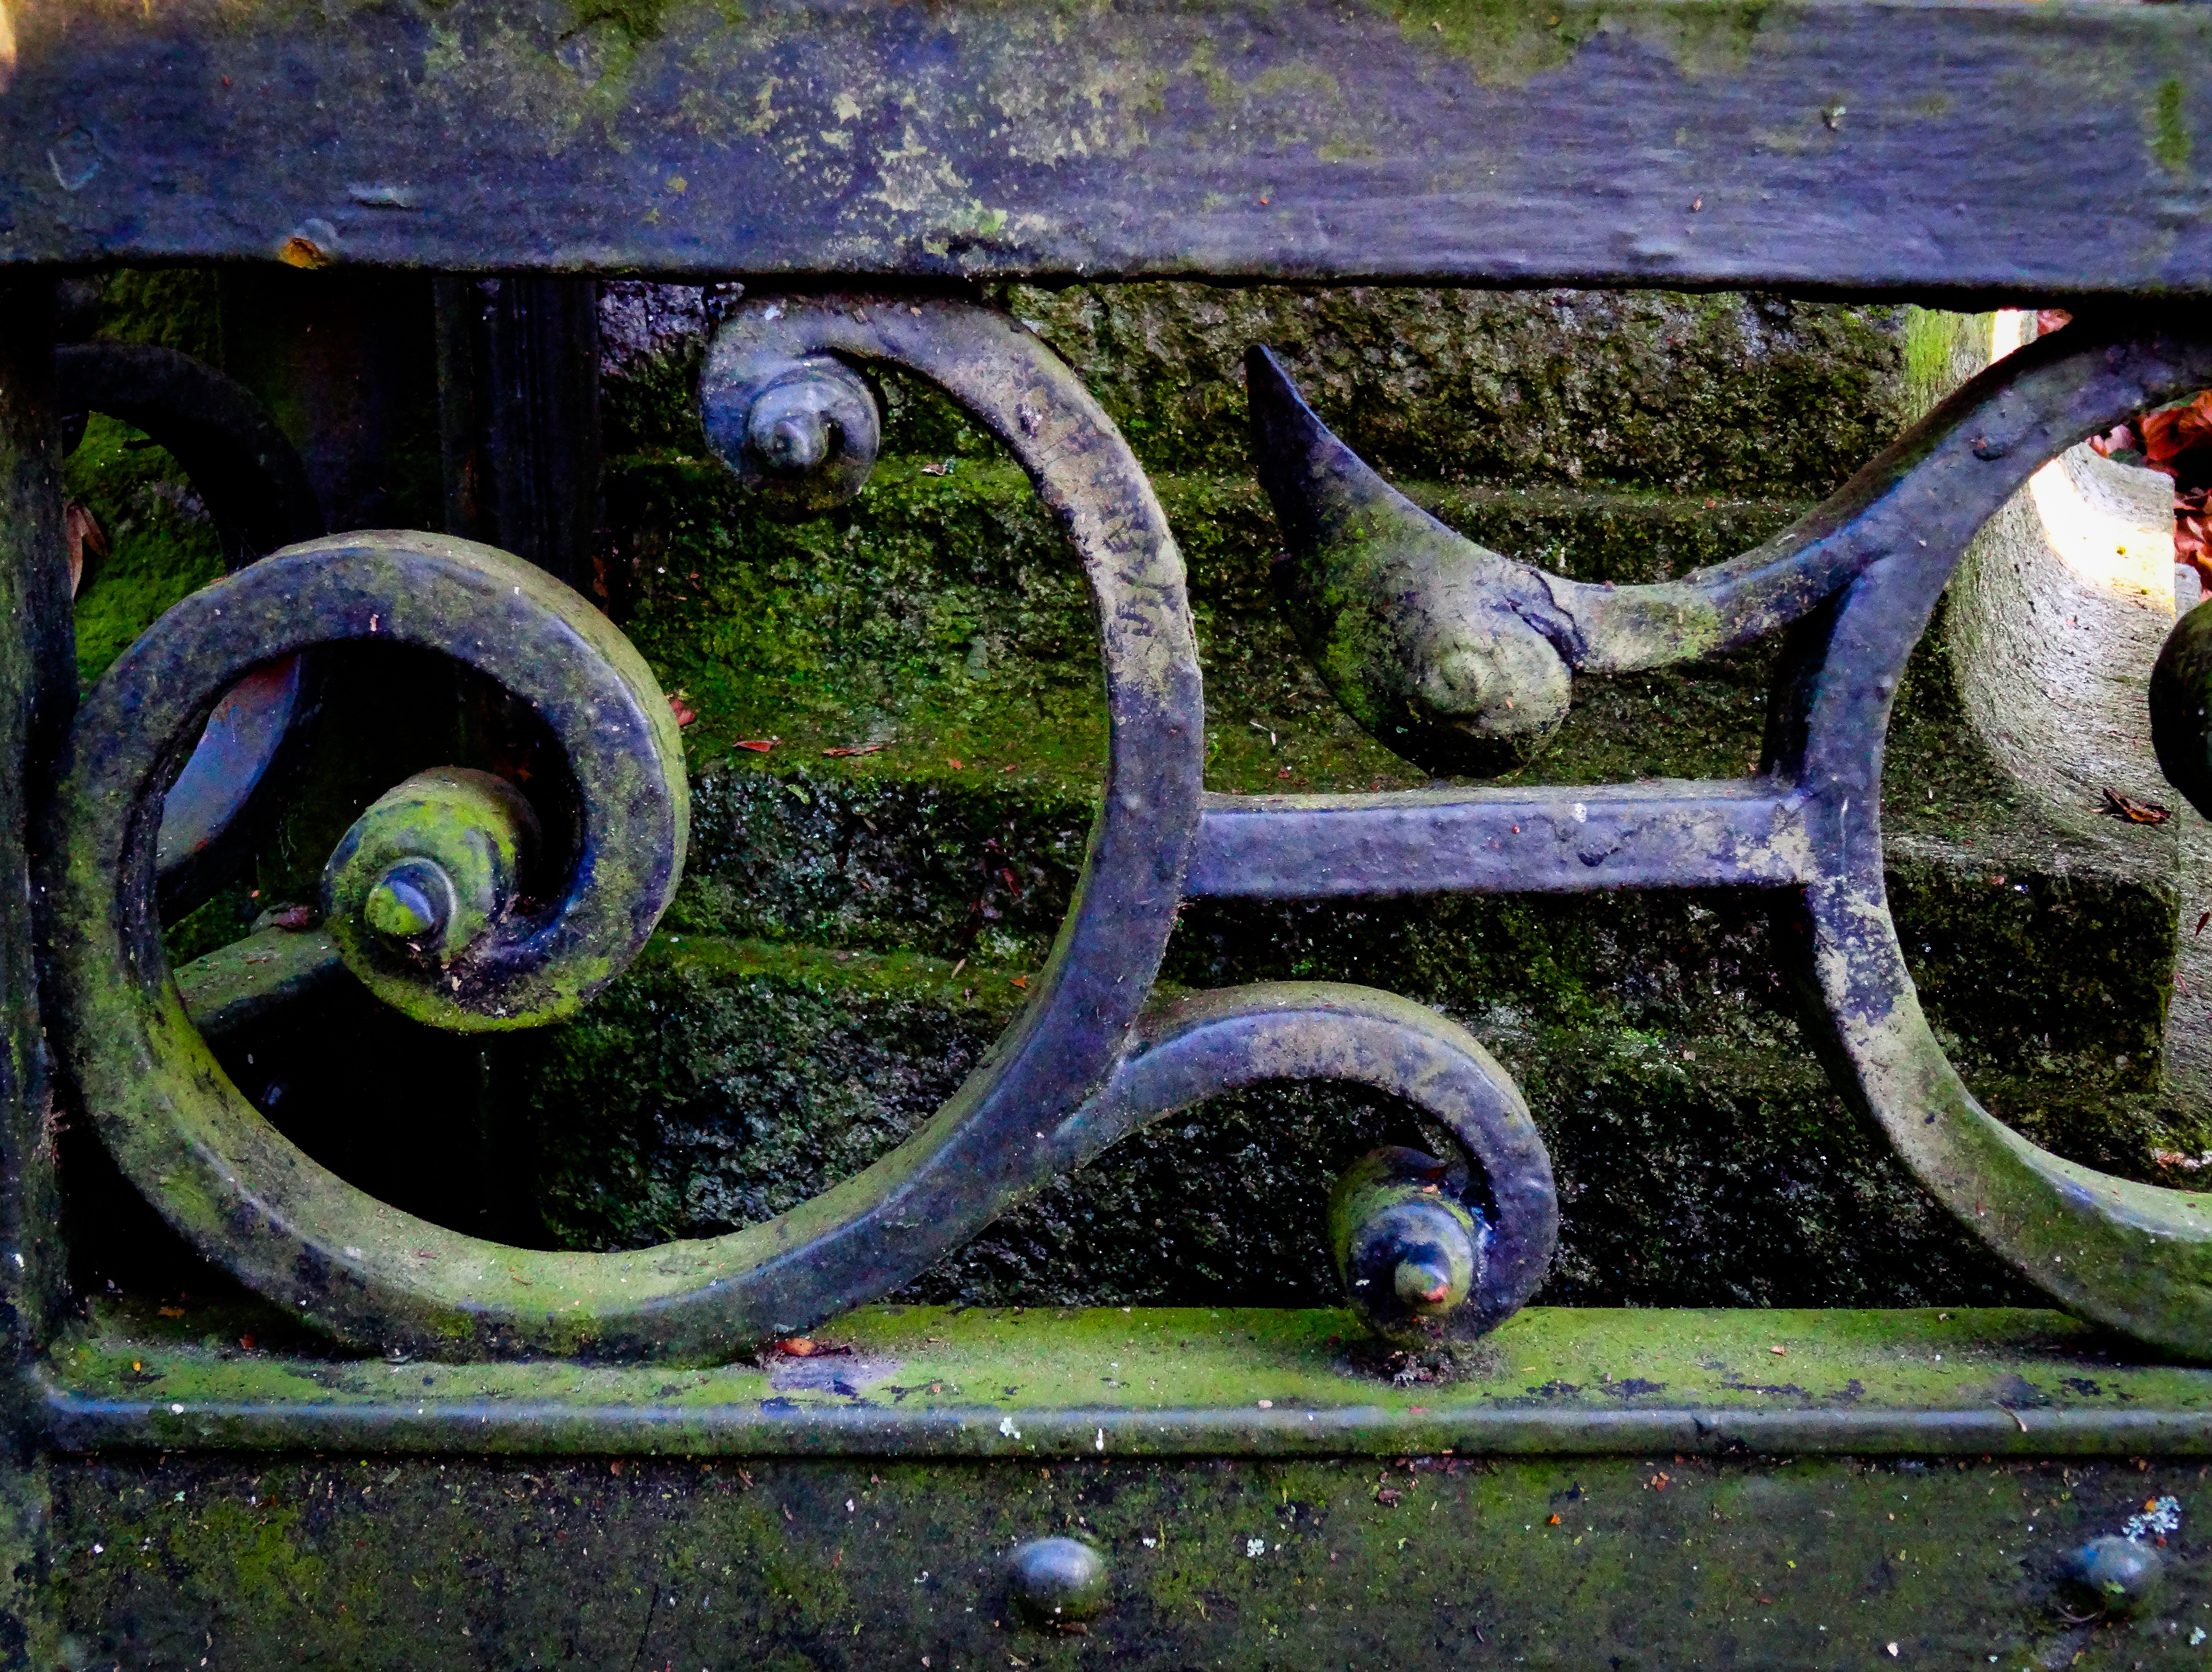
wheel, moss, green, vehicle, metal, blue, garden, art, iron, wrought iron, metal fence, blacksmithing, art forging, iron fence, iron construction, metal decorating